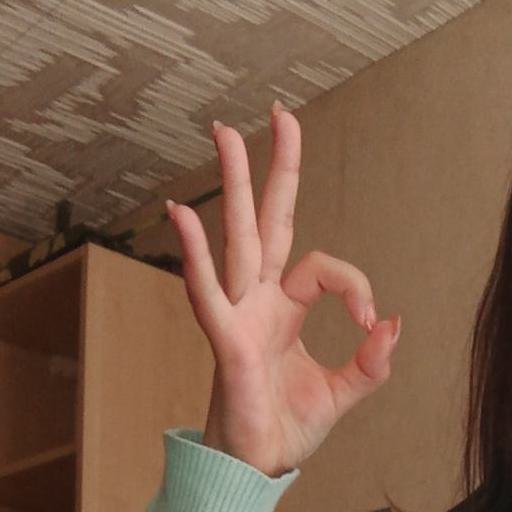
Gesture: ok